Live Feed

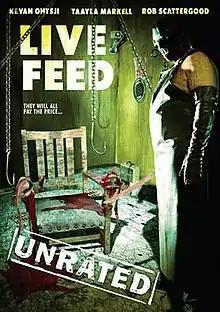
DVD released by MTI Home Video

Live Feed is a 2006 horror film directed by Ryan Nicholson and starring Kevan Ohtsji, Taayla Markell and Stephen Chang.